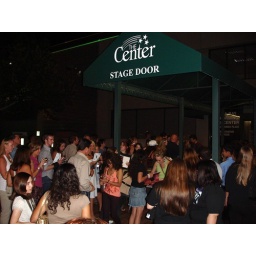
Actors sign autographs for stage door crowd for RENT after a show in Tampa, FL. September 2006.